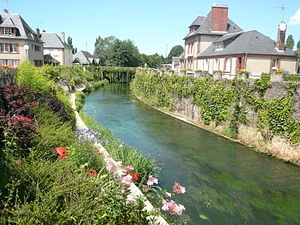
Touques-floden
Touques i Pont-l’Évêque
Touques er en lille 104 km lang flod ved kysten i Pays d'Auge i Normandiet. Touques er officielt sejlbar op til Pont des Belges, 800 m fra dens udmunding. Dens udspring ligger i Perche bakkerne syd for Gacé. Floden løber mod nord og flyder ud i Den engelske kanal mellem kommunerne Deauville og Trouville-sur-Mer i det nordvestlige Calvados. De to kommuners havne ligger overfor hinanden ved flodens munding.